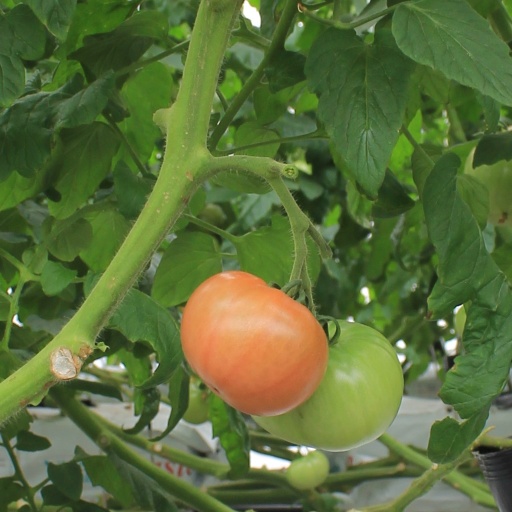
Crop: tomato